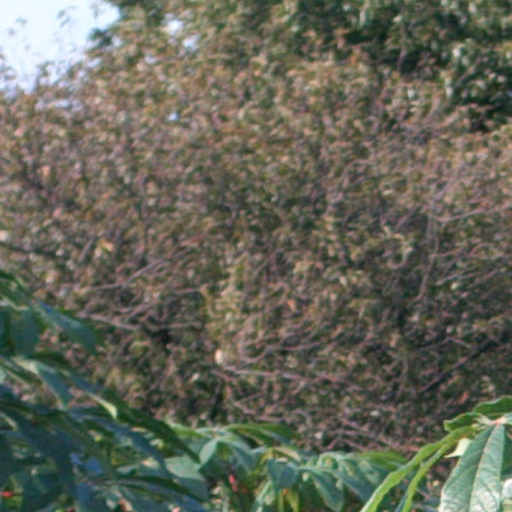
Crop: cassava